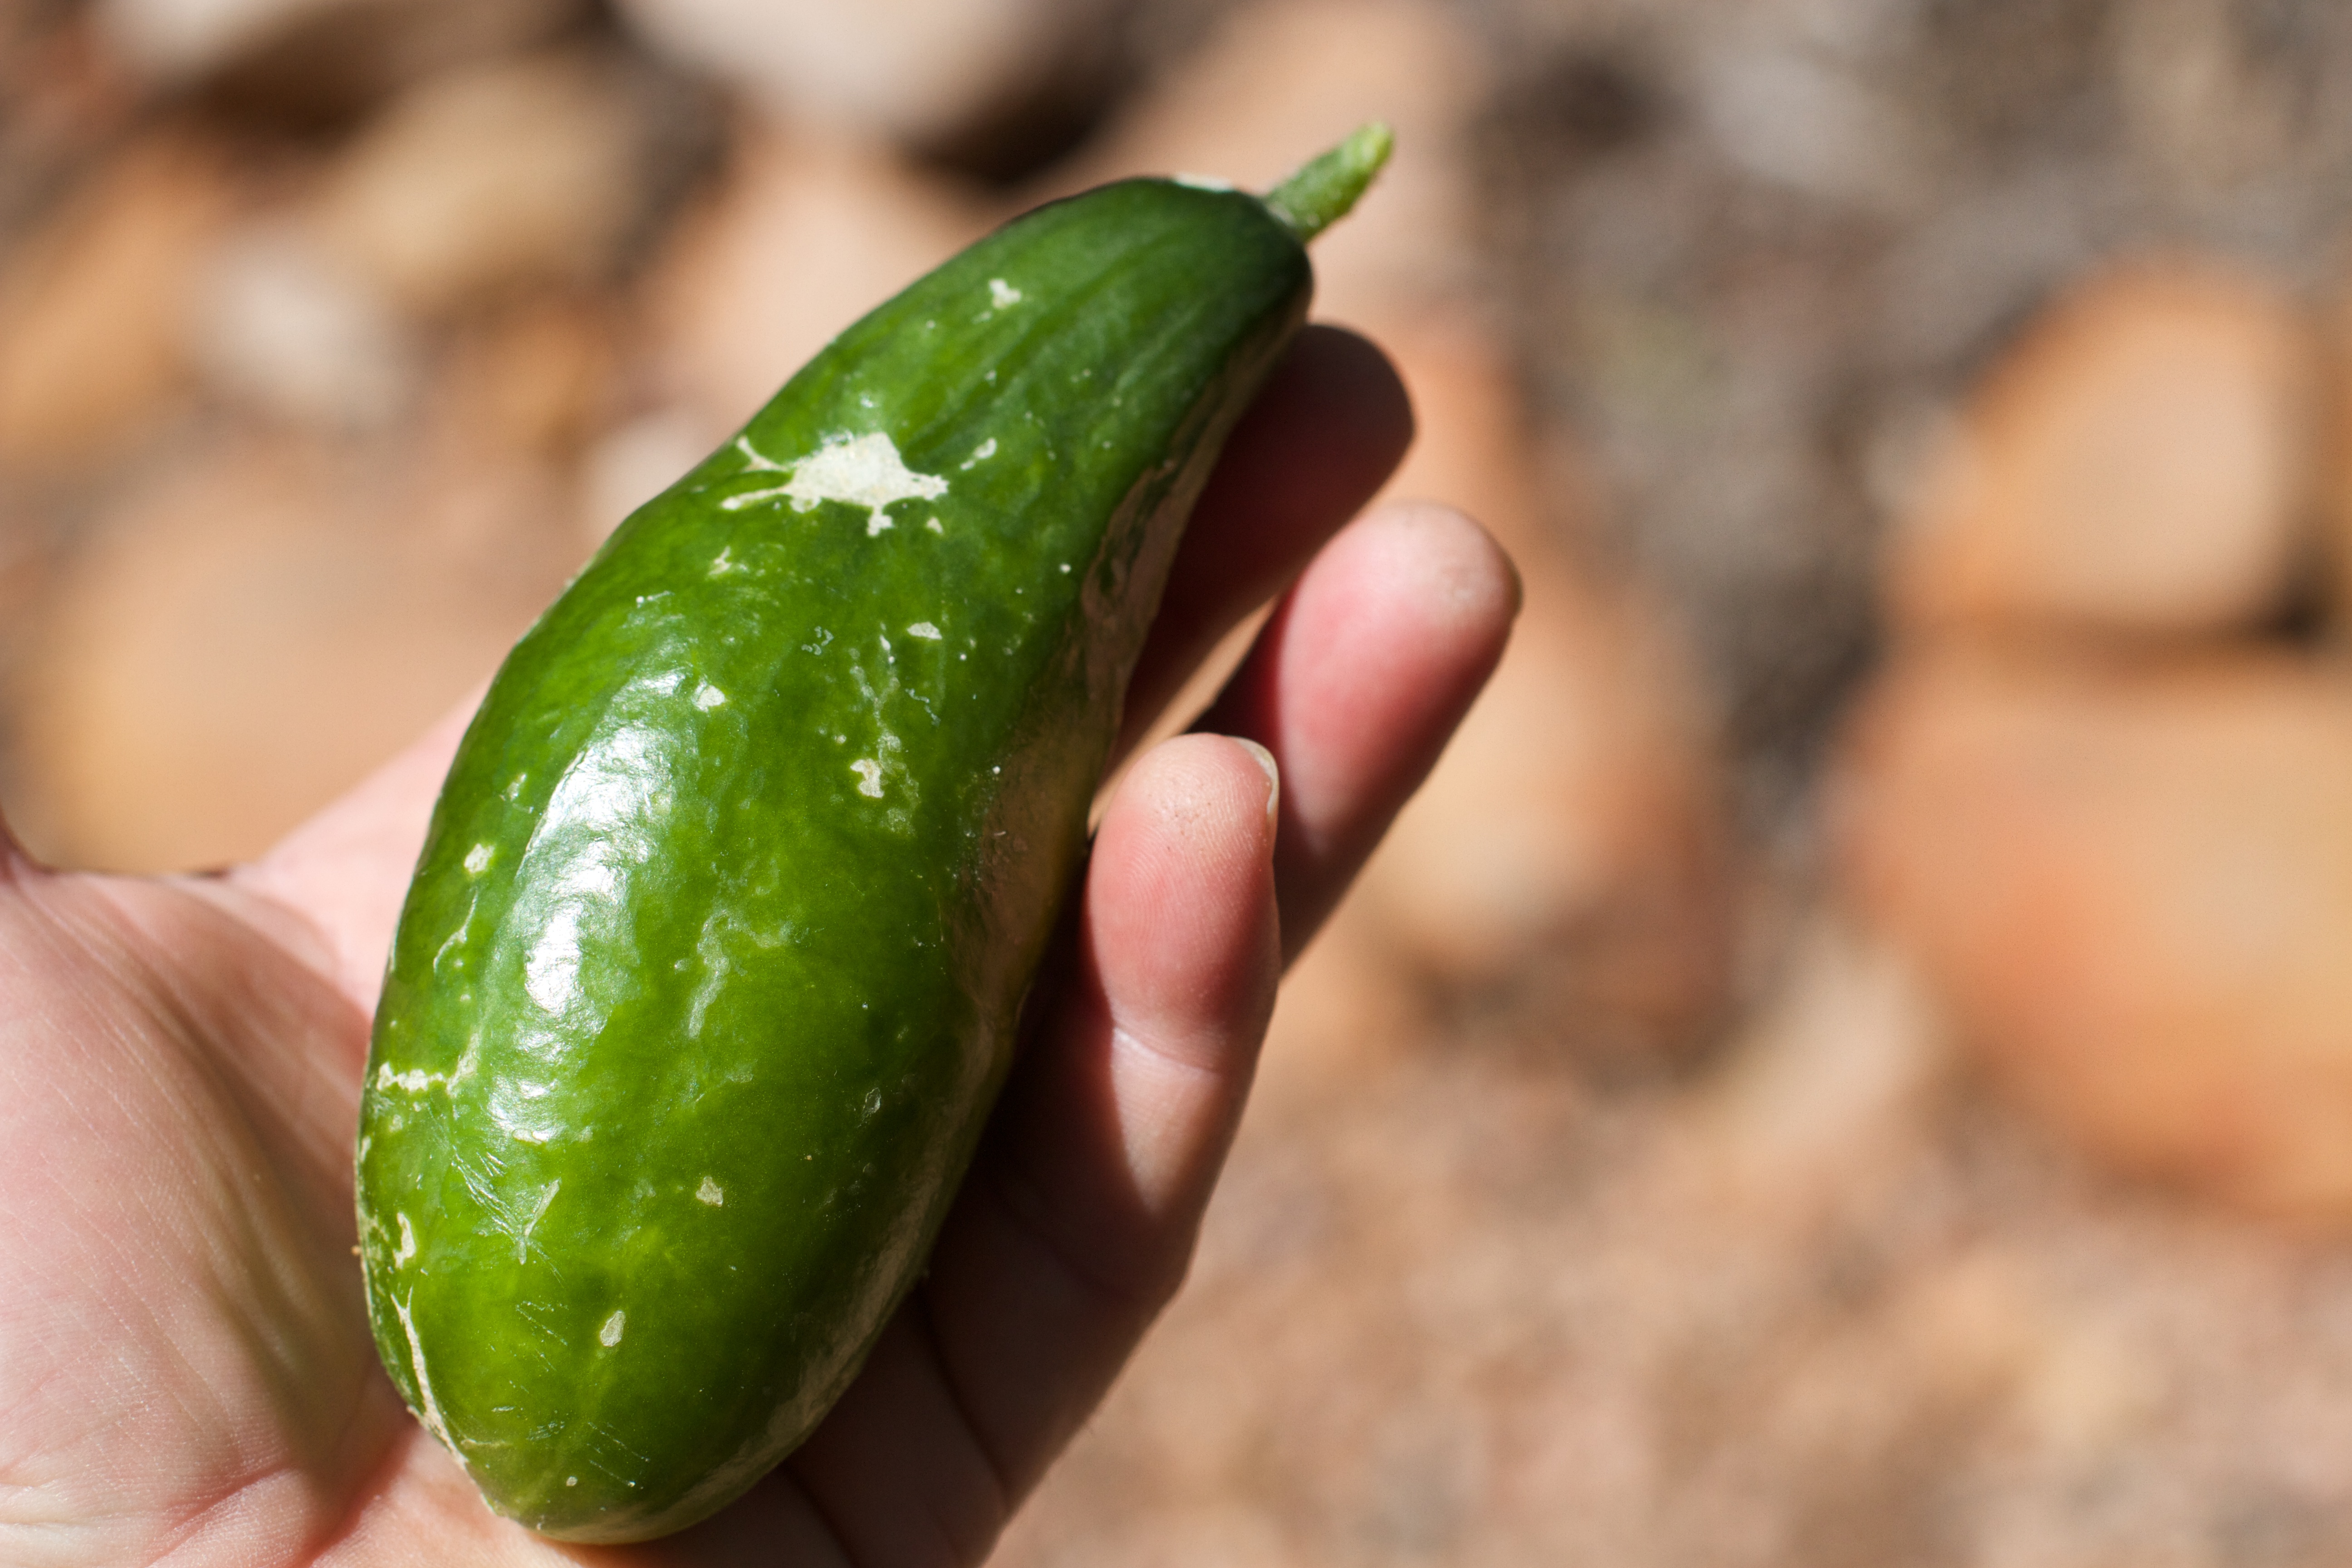
plant, fruit, flower, food, produce, vegetable, gourd, flowering plant, land plant, cucumber gourd and melon family